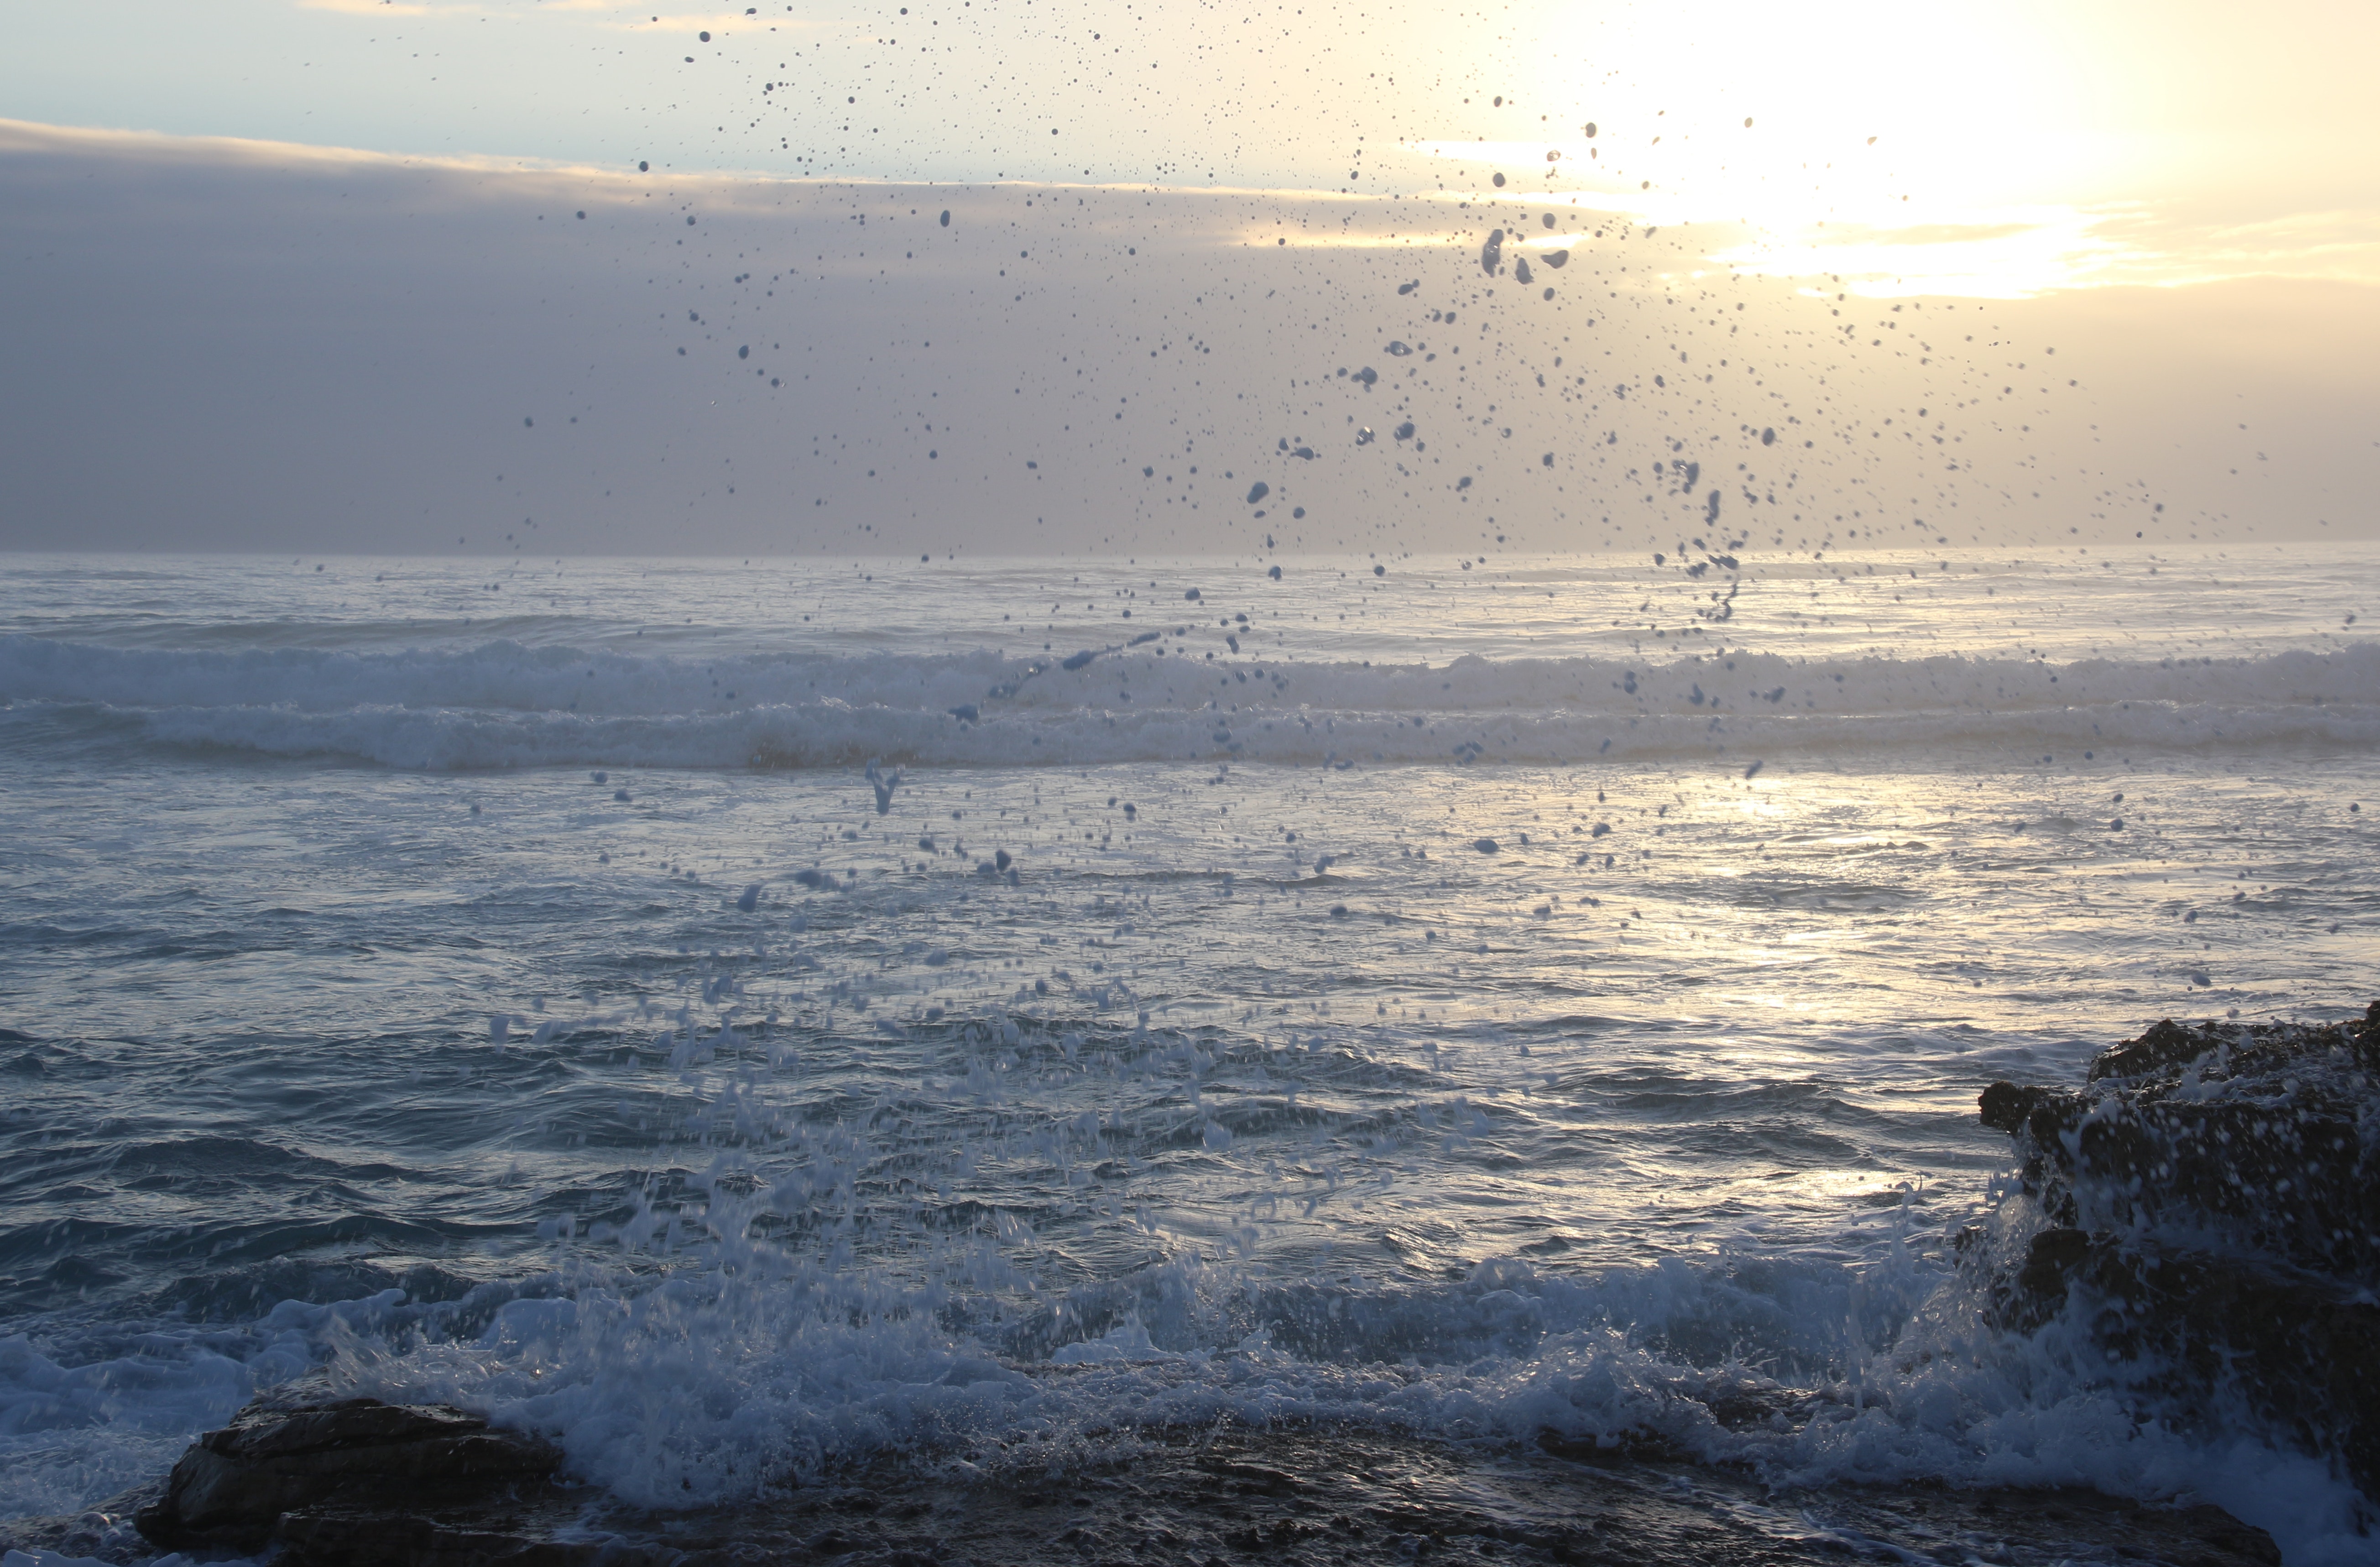
sky, body of water, horizon, sea, ocean, wave, wind wave, water, morning, coast, shore, tide, sunset, calm, evening, seabird, sunlight, cloud, coastal and oceanic landforms, sunrise, beach, rock, sound